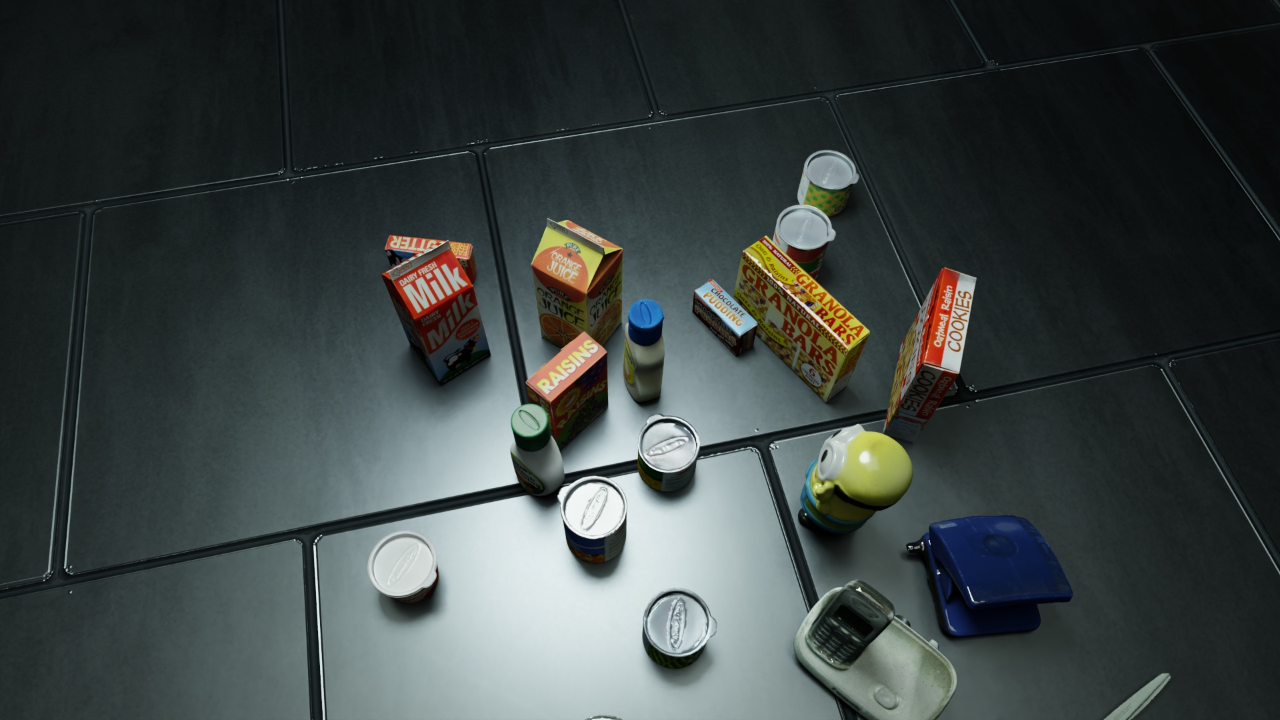
Question:
What are the five 2D points in pixel space that define the grasp plane for the can of peas and carrots with the vibrant green label? Your answer should be as Grasp center: [], Left finger base: [], Right finger base: [], Left finger tip: [], Right finger tip: [].
Answer: Grasp center: [0.650781, 0.220833], Left finger base: [0.642188, 0.263889], Right finger base: [0.659375, 0.179167], Left finger tip: [0.636719, 0.295833], Right finger tip: [0.653906, 0.213889]